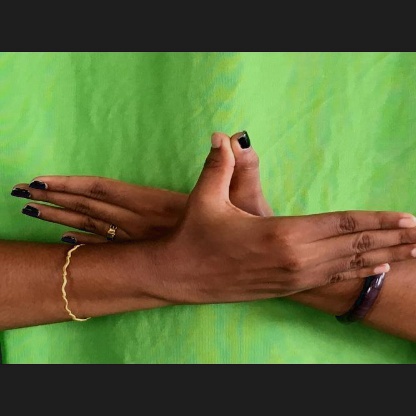
Mudra: Garuda